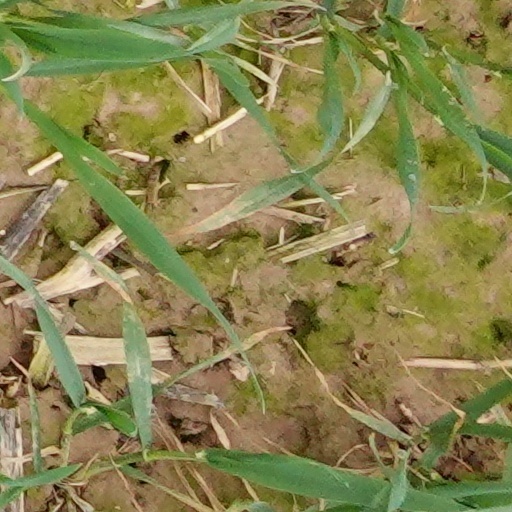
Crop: wheat